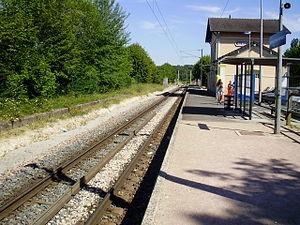
Gare de Faremoutiers - Pommeuse, à Pommeuse, Seine-et-Marne, France (quai unique avec vue en direction de Coulommiers)
La gare de Faremoutiers - Pommeuse est une gare ferroviaire française de la ligne de Gretz-Armainvilliers à Sézanne, située sur le territoire de la commune de Pommeuse, au nord de celle de Faremoutiers, dans le département de Seine-et-Marne, en région Île-de-France.